Liberal Party (Mexico)

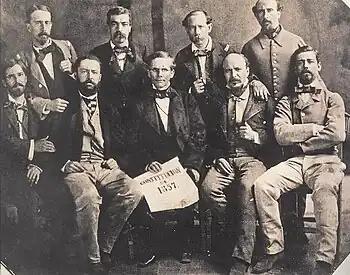
Liberals posing with a copy of the Constitution of 1857.

The Liberals supported organizing the nation as a federation where each state contained an element of sovereignty shared with the federal government. The liberal Spanish Constitution of 1812, promulgated during the last years of colonial rule, divided New Spain into provincial deputations with popularly elected assemblies. Federalism can trace itself back to these provincial deputations or committees which fostered a spirit of provincialism and formed local political oligarchies reluctant to relinquish their newfound influence. Jalisco, the states of the North, and Yucatan were already beginning to form their own prominent local identities during colonial times. The Mexican provinces of Central America broke away on their own during the fall of the First Mexican Empire.